Sidney Lanfield

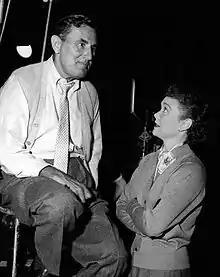
Lanfield and Jane Wyman confer on the set of "The Jane Wyman Show", 1955

Sidney Ivanovich Lanfield (April 20, 1898 – June 20, 1972) was an American film director known for directing romances and light comedy films and later television programs.